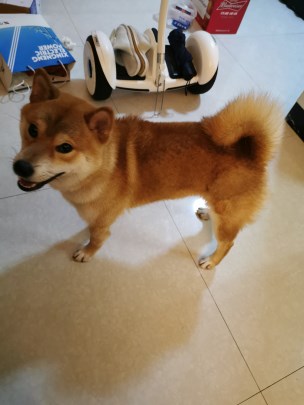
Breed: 1043-n000001-Shiba_Dog